Anisoplaca acrodactyla

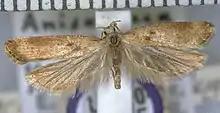
Anisoplaca acrodactyla male lectotype specimen

This species was first described by Edward Meyrick in 1907 and named "Gelechia acrodactyla". Meyrick used three specimens collected in native forest in Invercargill by Alfred Philpott. In 1915 Meyrick placed this species within the genus "Anisoplaca". In 1928 George Hudson described and illustrated this species. John S. Dugdale confirmed the placement of this species in the genus "Anisoplaca" in 1988. The male lectotype specimen, collected at Invercargill, is held at the Natural History Museum, London.